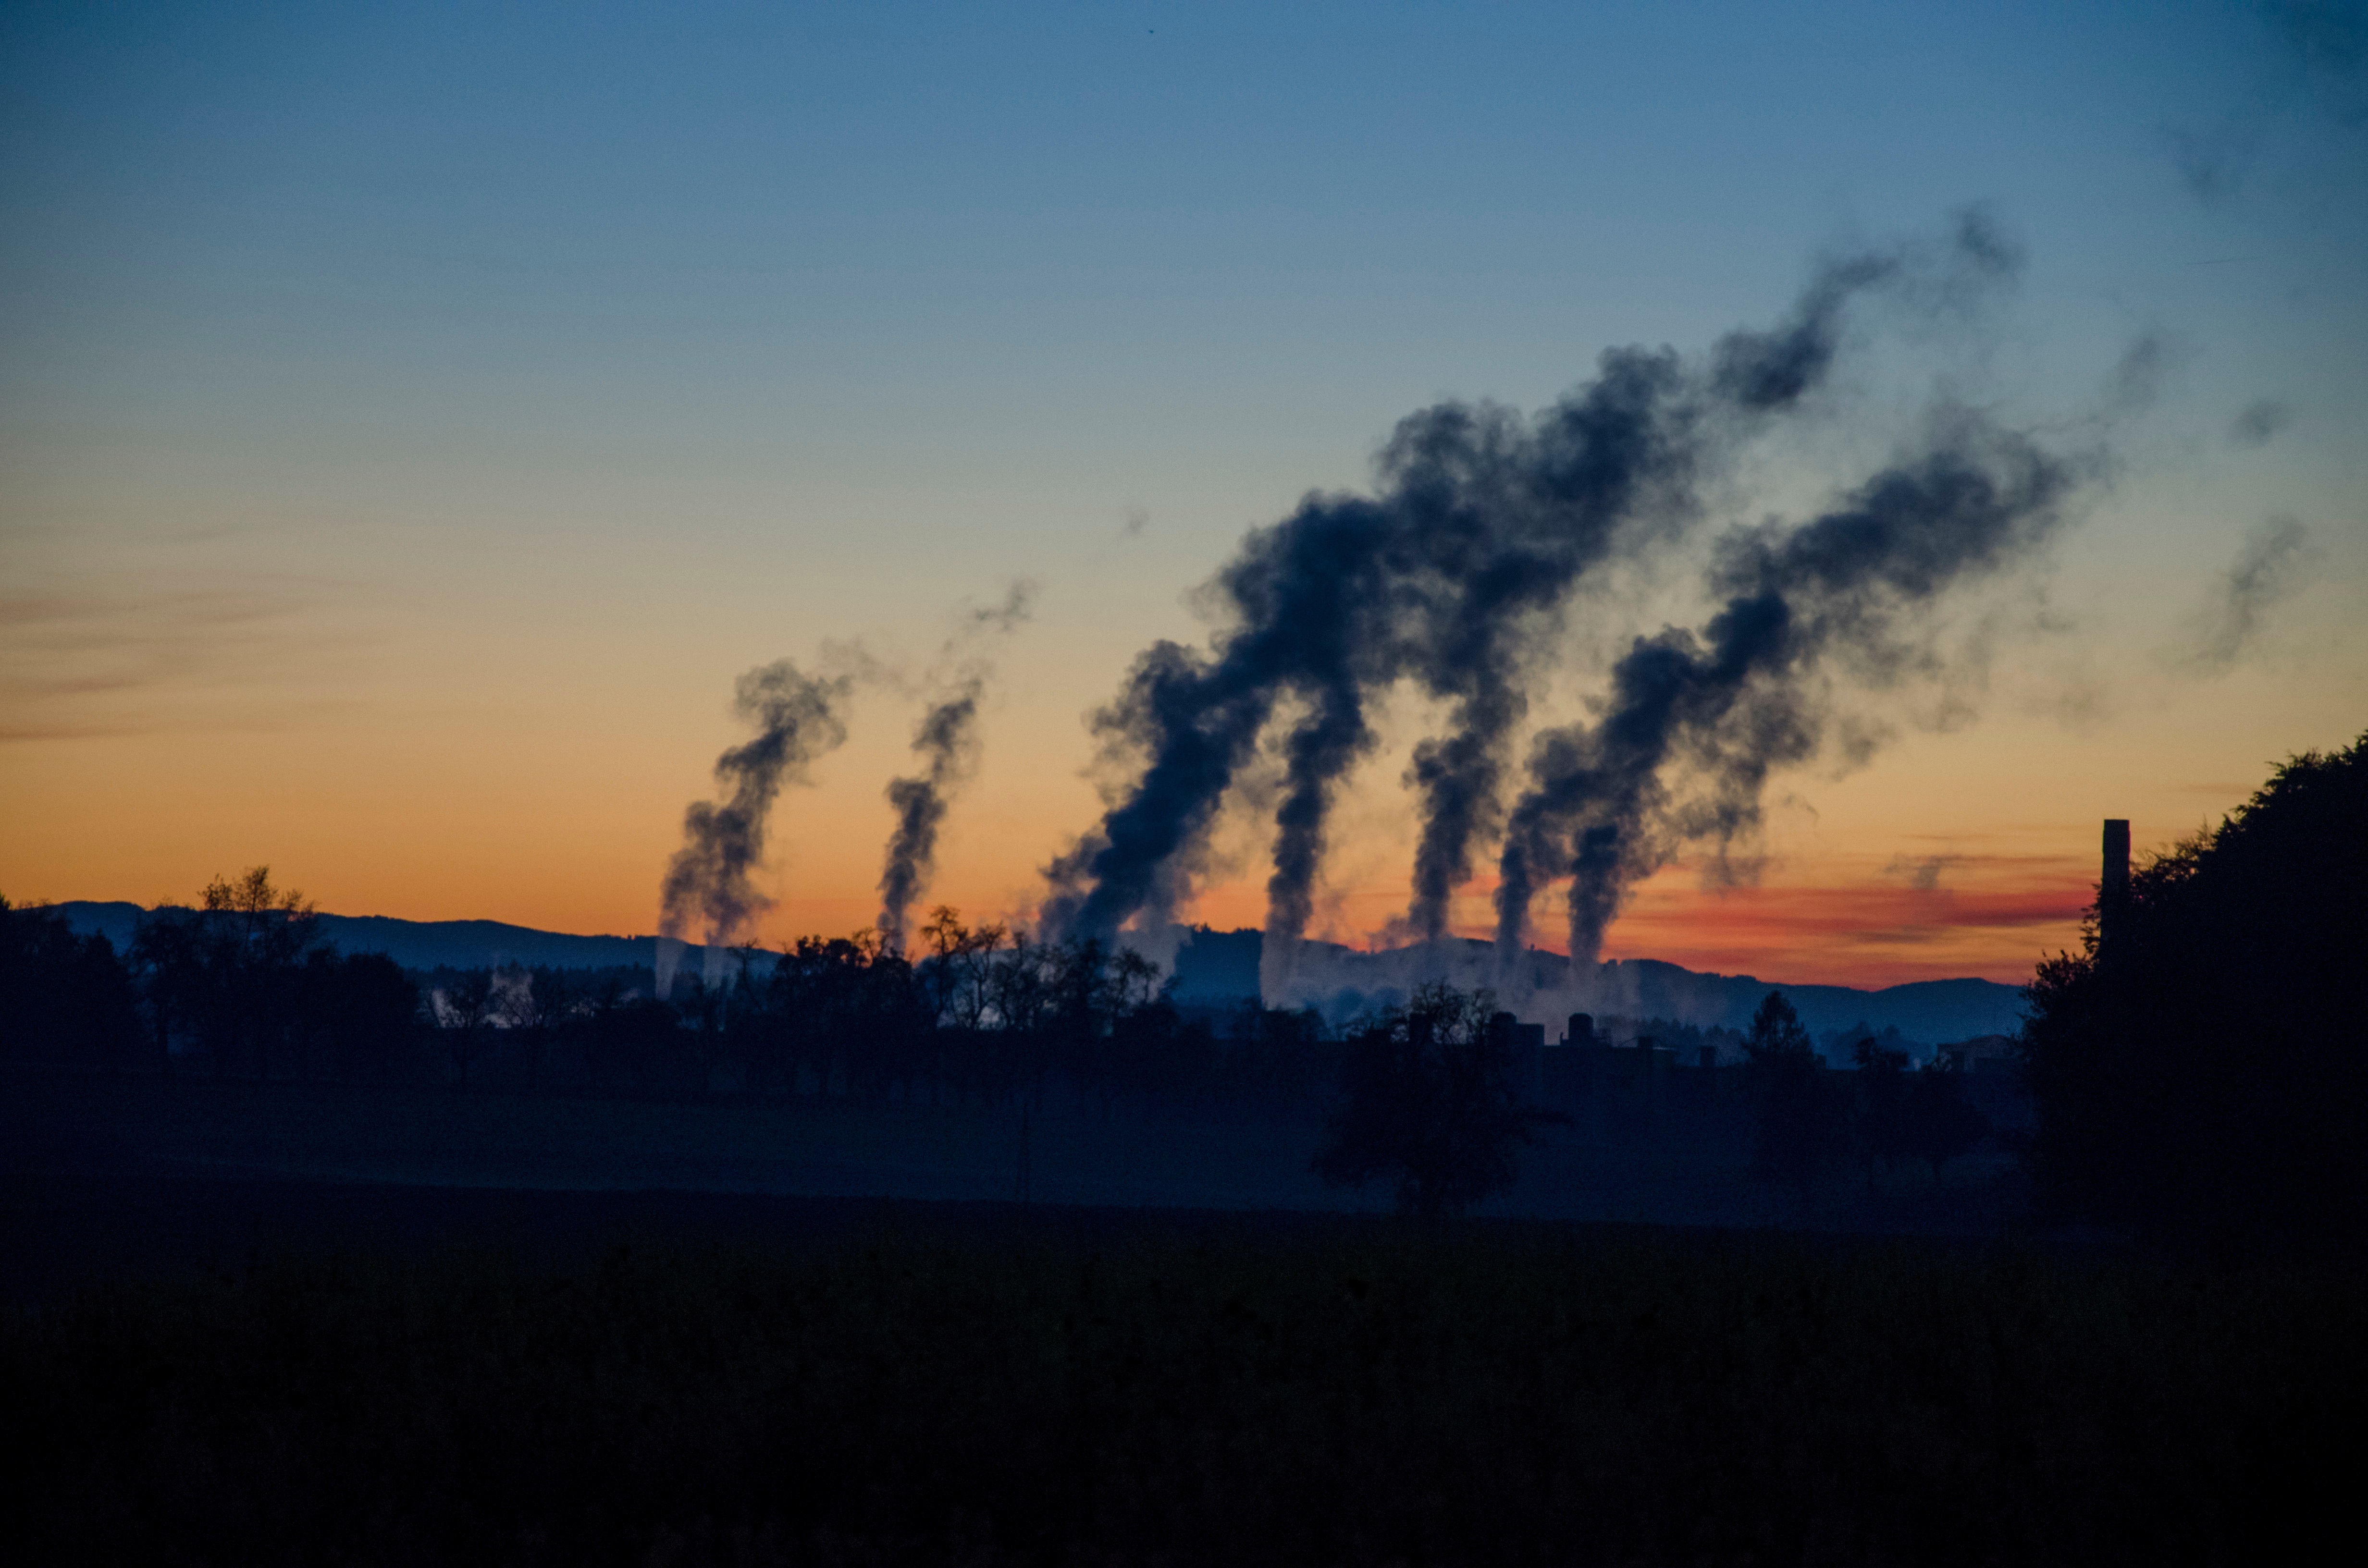
horizon, mountain, cloud, sky, sun, sunrise, sunset, sunlight, morning, hill, dawn, atmosphere, dusk, evening, afterglow, atmospheric phenomenon, atmosphere of earth